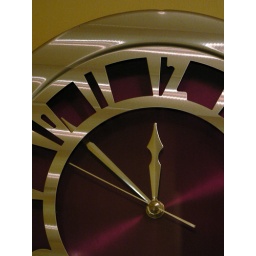
Bed...My kitchen clock after being busy in the kitchen tonight. Just finished the washing up and now its time for bed